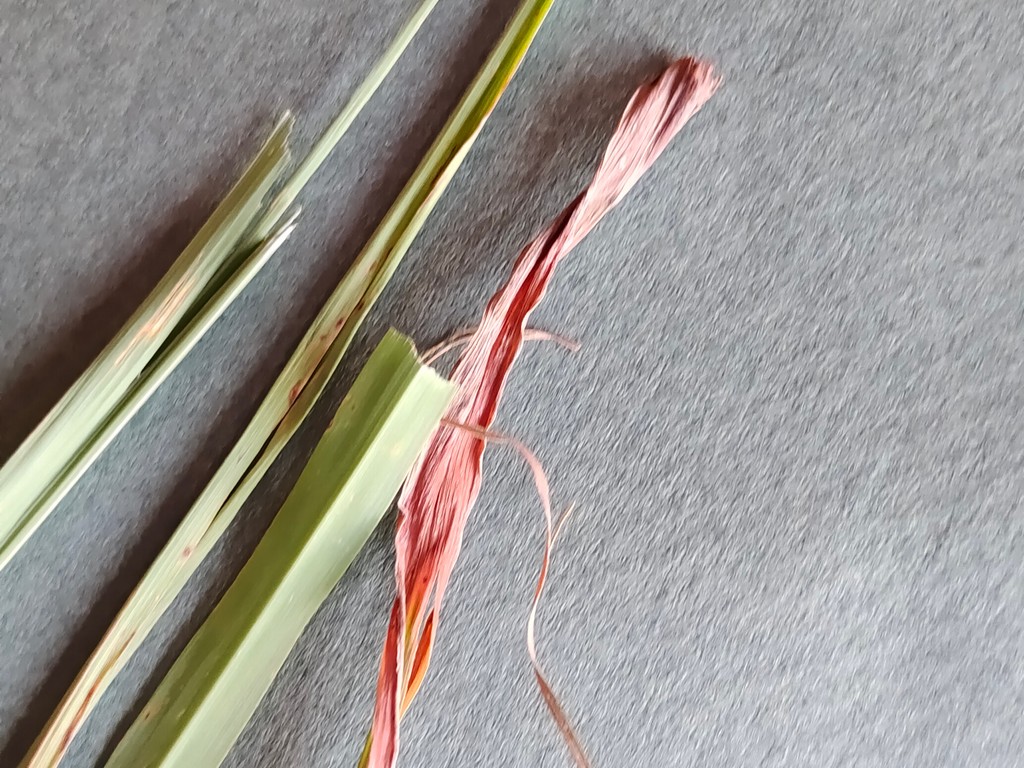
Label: Unhealthy